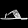
Label: Sandal